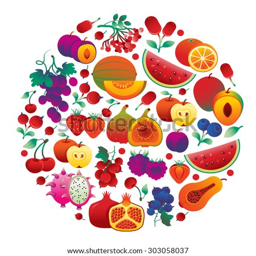
composition with vegetables in a shape of circle .